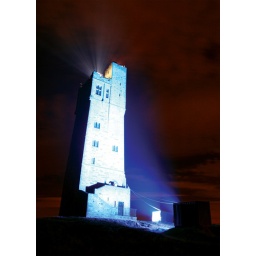
each year they have a light show up at castle hill in huddersfield, here's what i captured.